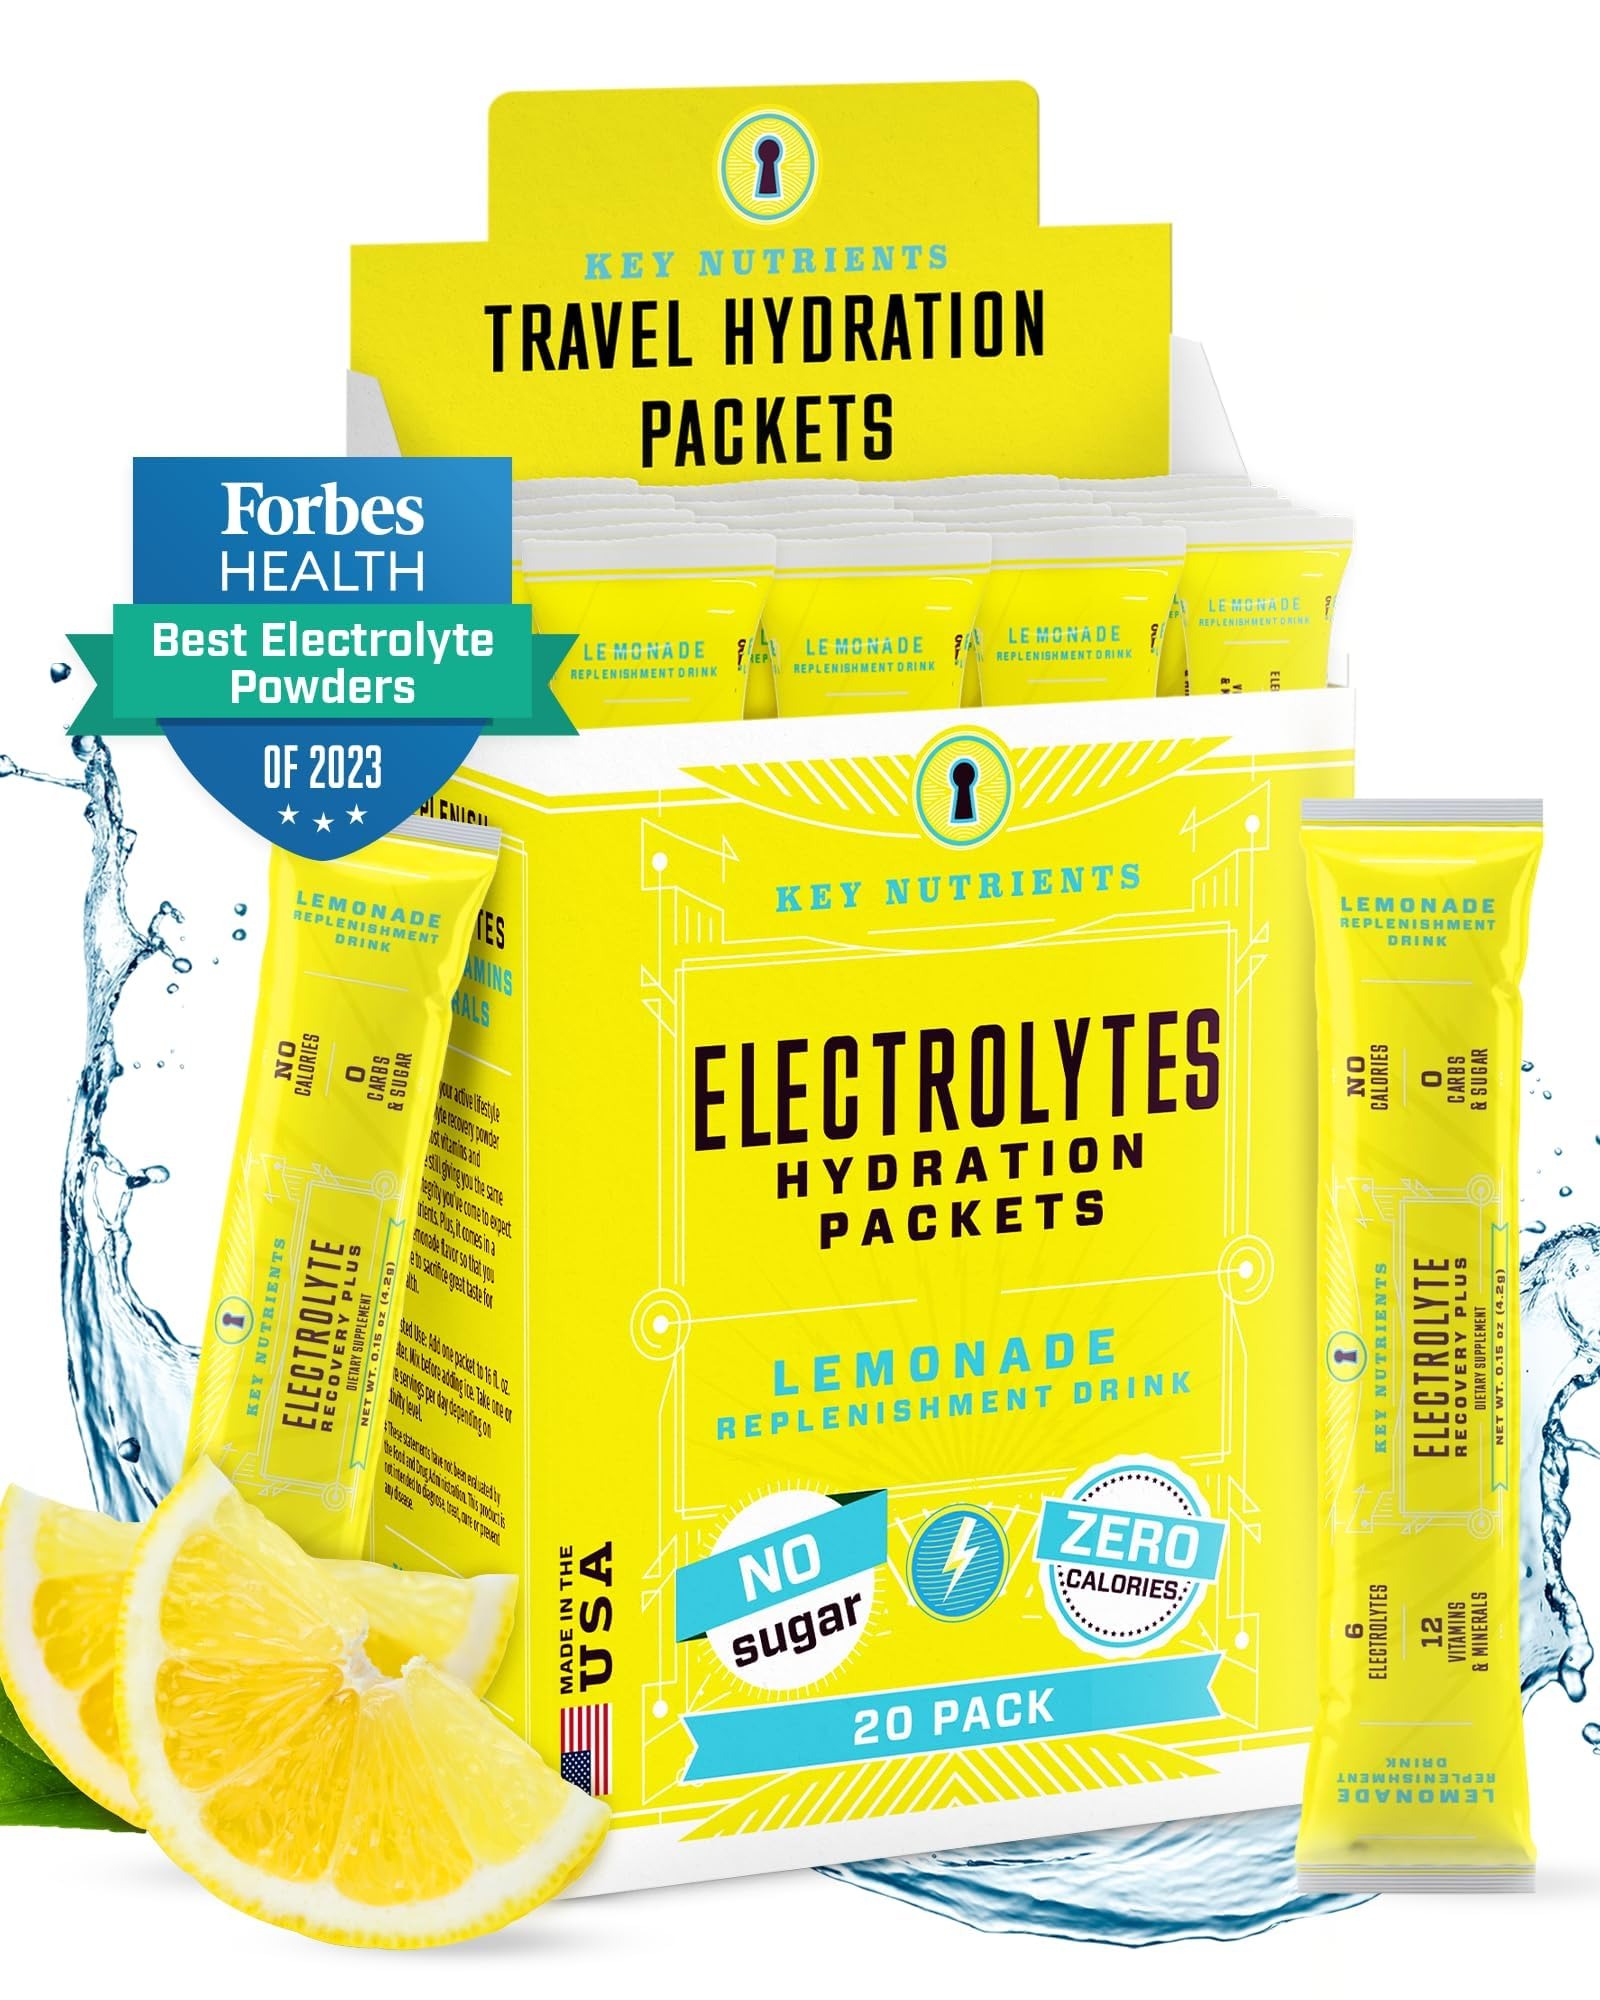
Item Name: KEY NUTRIENTS Electrolytes Powder Packets - Refreshing Lemonade 20 Pack Hydration Packets - Travel Hydration Powder - No Sugar, No Calories, Gluten Free - Made in USA
Bullet Point 1: Deliciously Refreshing Lemonade - Our bodies need more than just water to get pumped up, and an electrolytes powder is the key! It has no calories or sugar, perfect for fitness enthusiasts and active individuals. With its delicious lemonade flavor, you'll enjoy staying hydrated!
Bullet Point 2: Hydrate On the Go - When you sweat, you lose electrolytes: the minerals that keep you energized. And even too much drinking can be hard on your body's levels. Replenish lost fluids with our electrolytes no sugar hydration packets and keep up with your active lifestyle.
Bullet Point 3: Loaded with Key Nutrients - Refuel with our lemonade electrolyte powder, powered by 6 key electrolytes, including magnesium, potassium sorbate, and calcium. Our electrolytes powder packets also contain 12 vitamins to help you stay healthy and hydrated.
Bullet Point 4: Enjoy Anytime, Anywhere - Mixing it with any drink, cold or hot, or with 16fl oz water makes our hydration powder your perfect drink companion. No fillers and artificial ingredients just as nature intended.
Bullet Point 5: Powering Your Lifestyle - We are a veteran-founded business focused on developing high-impact health supplements for your active lifestyle. Made in the USA, our science-backed products help you lead happier and healthier lives.
Product Description: Hydration is essential for health, longevity, and performance. Water isn't enough. You need a balanced mix of all 6 electrolytes to replenish. the minerals lost in your daily routine. Electrolyte Powder Plus is the answer you need. This electrolytes powder is the perfect supplement for complete hydration. Perfect Balance of Potassium, Magnesium, Sodium, Calcium, Phosphorus, and Chloride. This mix will keep you feeling great and full of energy all day long. Electrolyte Recovery Plus includes 12 additional vitamins and minerals to support your active lifestyle and enhance your performance. This isn't a standard bare bones electrolyte powder mix. This electro mix will have you feeling at the top of your game every day. Key Nutrients' Electrolytes is naturally sweetened with Stevia extract so you aren't getting any calories or carbohydrates. This makes Key Nutrients' Electrolytes the right choice as your keto electrolyte drink mix. This mix includes all 6 essential electrolyte minerals: Sodium, Potassium, Magnesium, Calcium, Phosphorus, and Chloride. You'll be getting the proven balance of these minerals each time with our researched and tested formula. It's easy to use this hydration multiplier at home, at the gym, or while you travel. It's an easy to mix drink that dissolves in water or juice, no shaker needed. Just stir! Key Nutrients' Electrolytes is an ideal choice to replenish lost minerals. It can also be used as an endurance supplement before a big race. This electrolyte powder for keto dieters is a workout powder and energy powder drink mix that can help you get the most out of your workout without sabotaging your diet. Most people don't get enough electrolytes from diet alone so this mix includes potent amounts of magnesium powder and potassium citrate for easy absorption.
Value: 3.0
Unit: Ounce

Price: 22.05